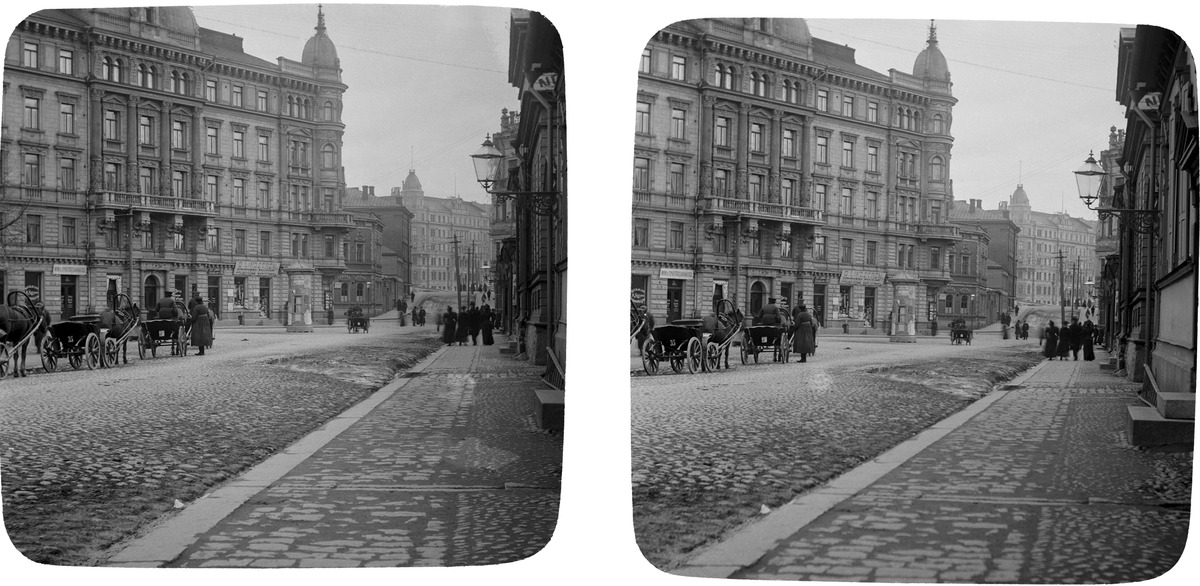
Näkymä Yrjönkadulta
sisällön kuvaus: Näkymä Yrjönkadulta. mustavalkoinen
Kuvaaja: Lindbohm, Ivar Werner Johannes, valokuvaaja, Lindbohm, Ines Aurora, valokuvaaja, Lindbohm, Knut Hjalmar, valokuvaaja
Ajankohta: kuvausaika 1899 - 1909
Paikka: Suomi, Uusimaa, Helsinki, Kaartinkaupunki Helsinki, Yrjönkatu
Aiheet: kadut, kerrostalot, jalankulkijat